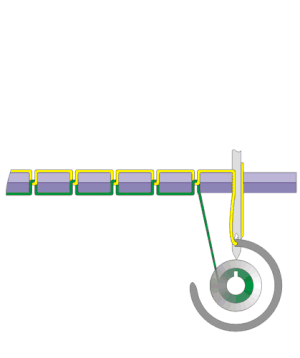
Animation présentant le fonctionnement d'une machine à coudre. Magyar: Huroköltés képzése körforgó hurokfogóval. Русский: Принцип формирования строчки машиной челночного стежка Português: Uma representação do funcionamento de una máquina de costura.
Une machine à coudre est un outil permettant de réaliser un tissage linéaire prenant appui sur une pile de tissus, de cuir ou de tout autre matériaux plan et souple. Les machines à coudre sont utilisées pour assembler des tissus, empêcher qu'un tissu ne s'effiloche, assembler et empêcher que plusieurs tissus ne s'effilochent, assembler une pile de tissus à plat, combiner des points selon un motif donné.